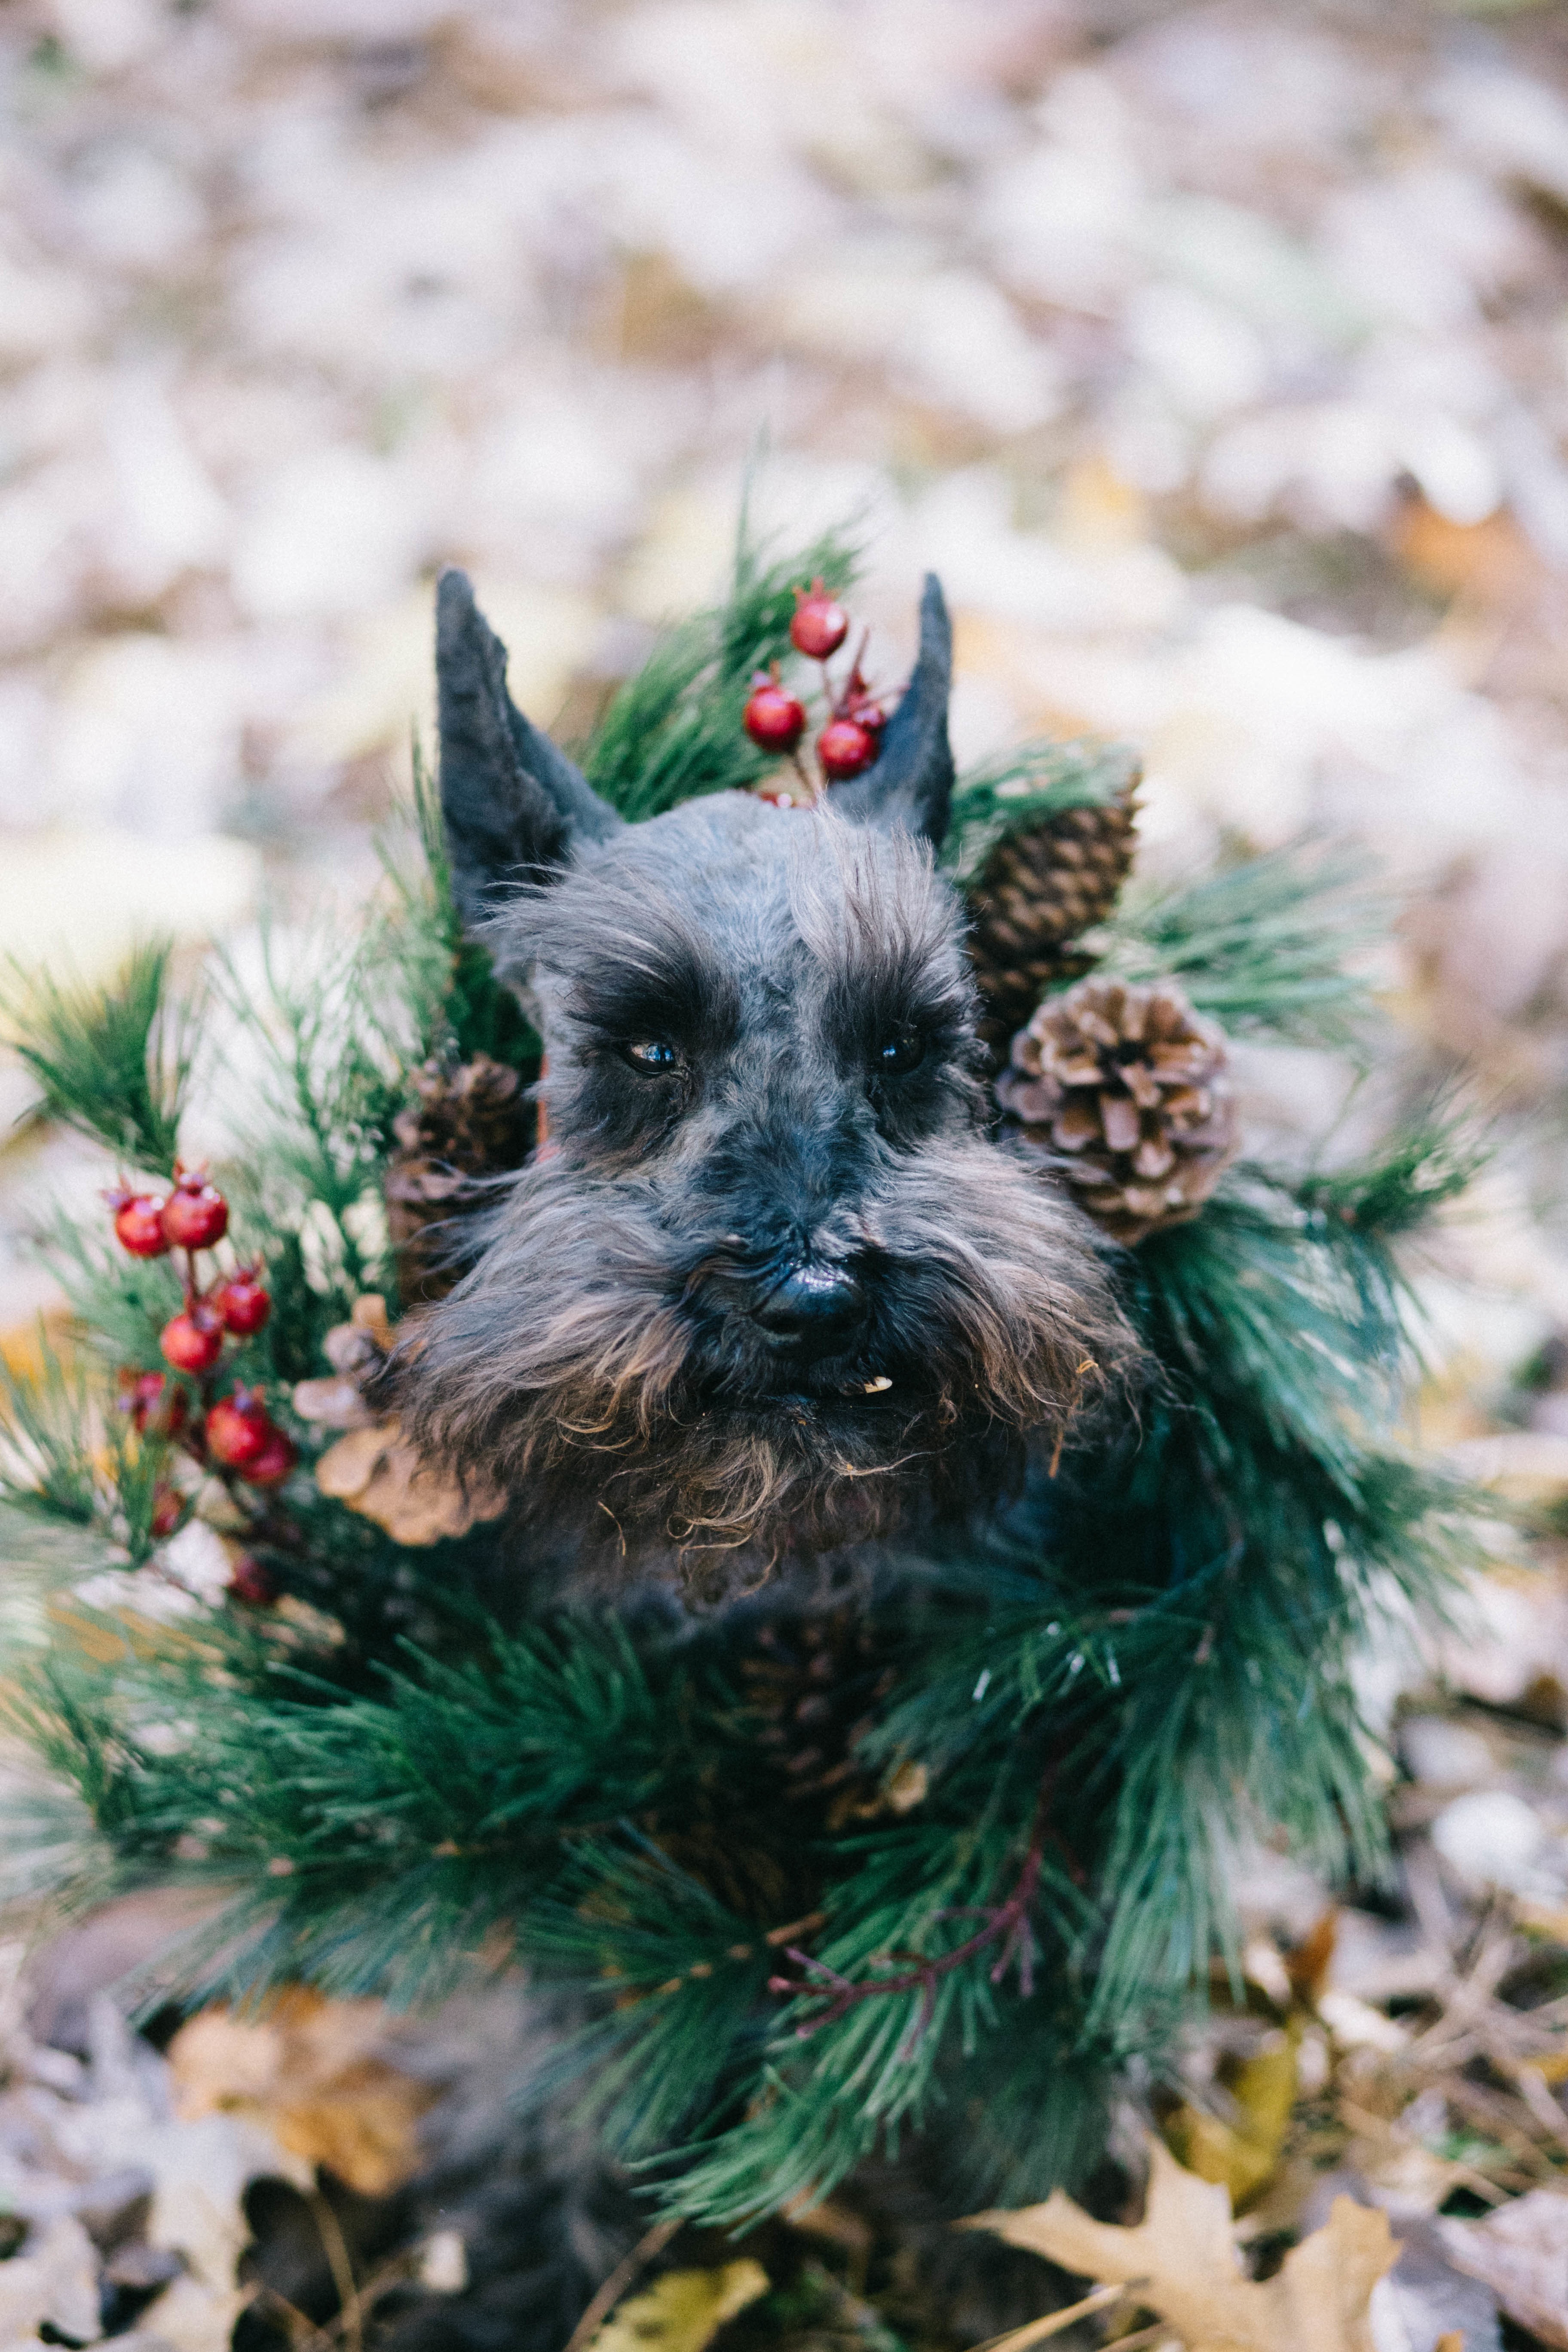
puppy, dog, mammal, black, wreath, vertebrate, schnauzer, miniature schnauzer, terrier, cairn terrier, dog like mammal, west highland white terrier, scottish terrier